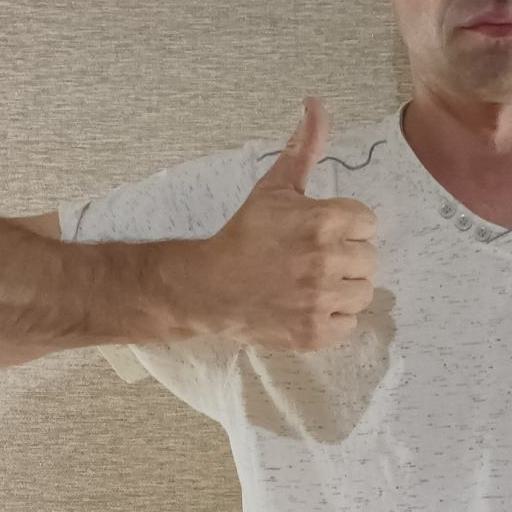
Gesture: like